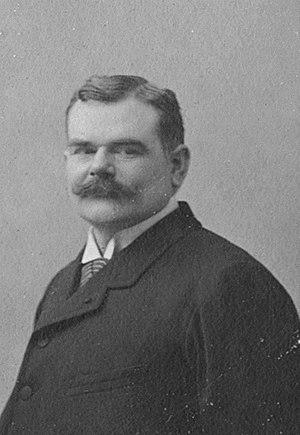
Portrait de Léopold Henri Marie Ghislain van den Steen (1860-1919)
Le baron Charles-Amand-Herman-Joseph van den Steen de Jehay, né à Liège le 29 mars 1781 et mort à Rome le 13 mai 1846, est une personnalité politique, successivement liégeois, français, hollandais et belge, au gré des aléas de l'Histoire.